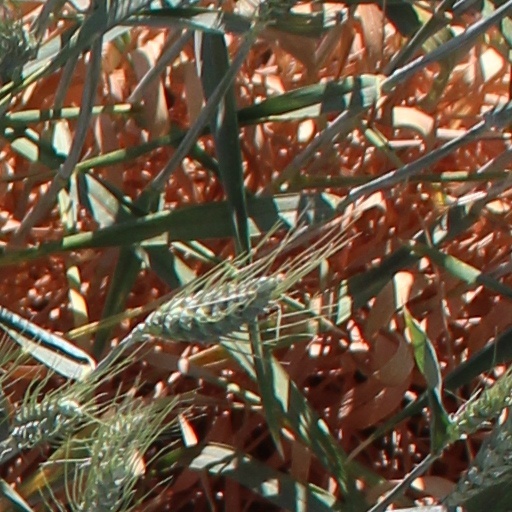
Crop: wheat